Khirbet Qeiyafa

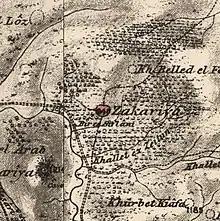
The site in the 1870s, southeast of the former Palestinian village of Az-Zakariyya

The meaning of the Arabic name of the site, Khirbet Qeiyafa, is uncertain. Scholars suggest it may mean "the place with a wide view." In 1881, Palmer thought that "Kh. Kîâfa" meant "the ruin of tracking foot-steps".